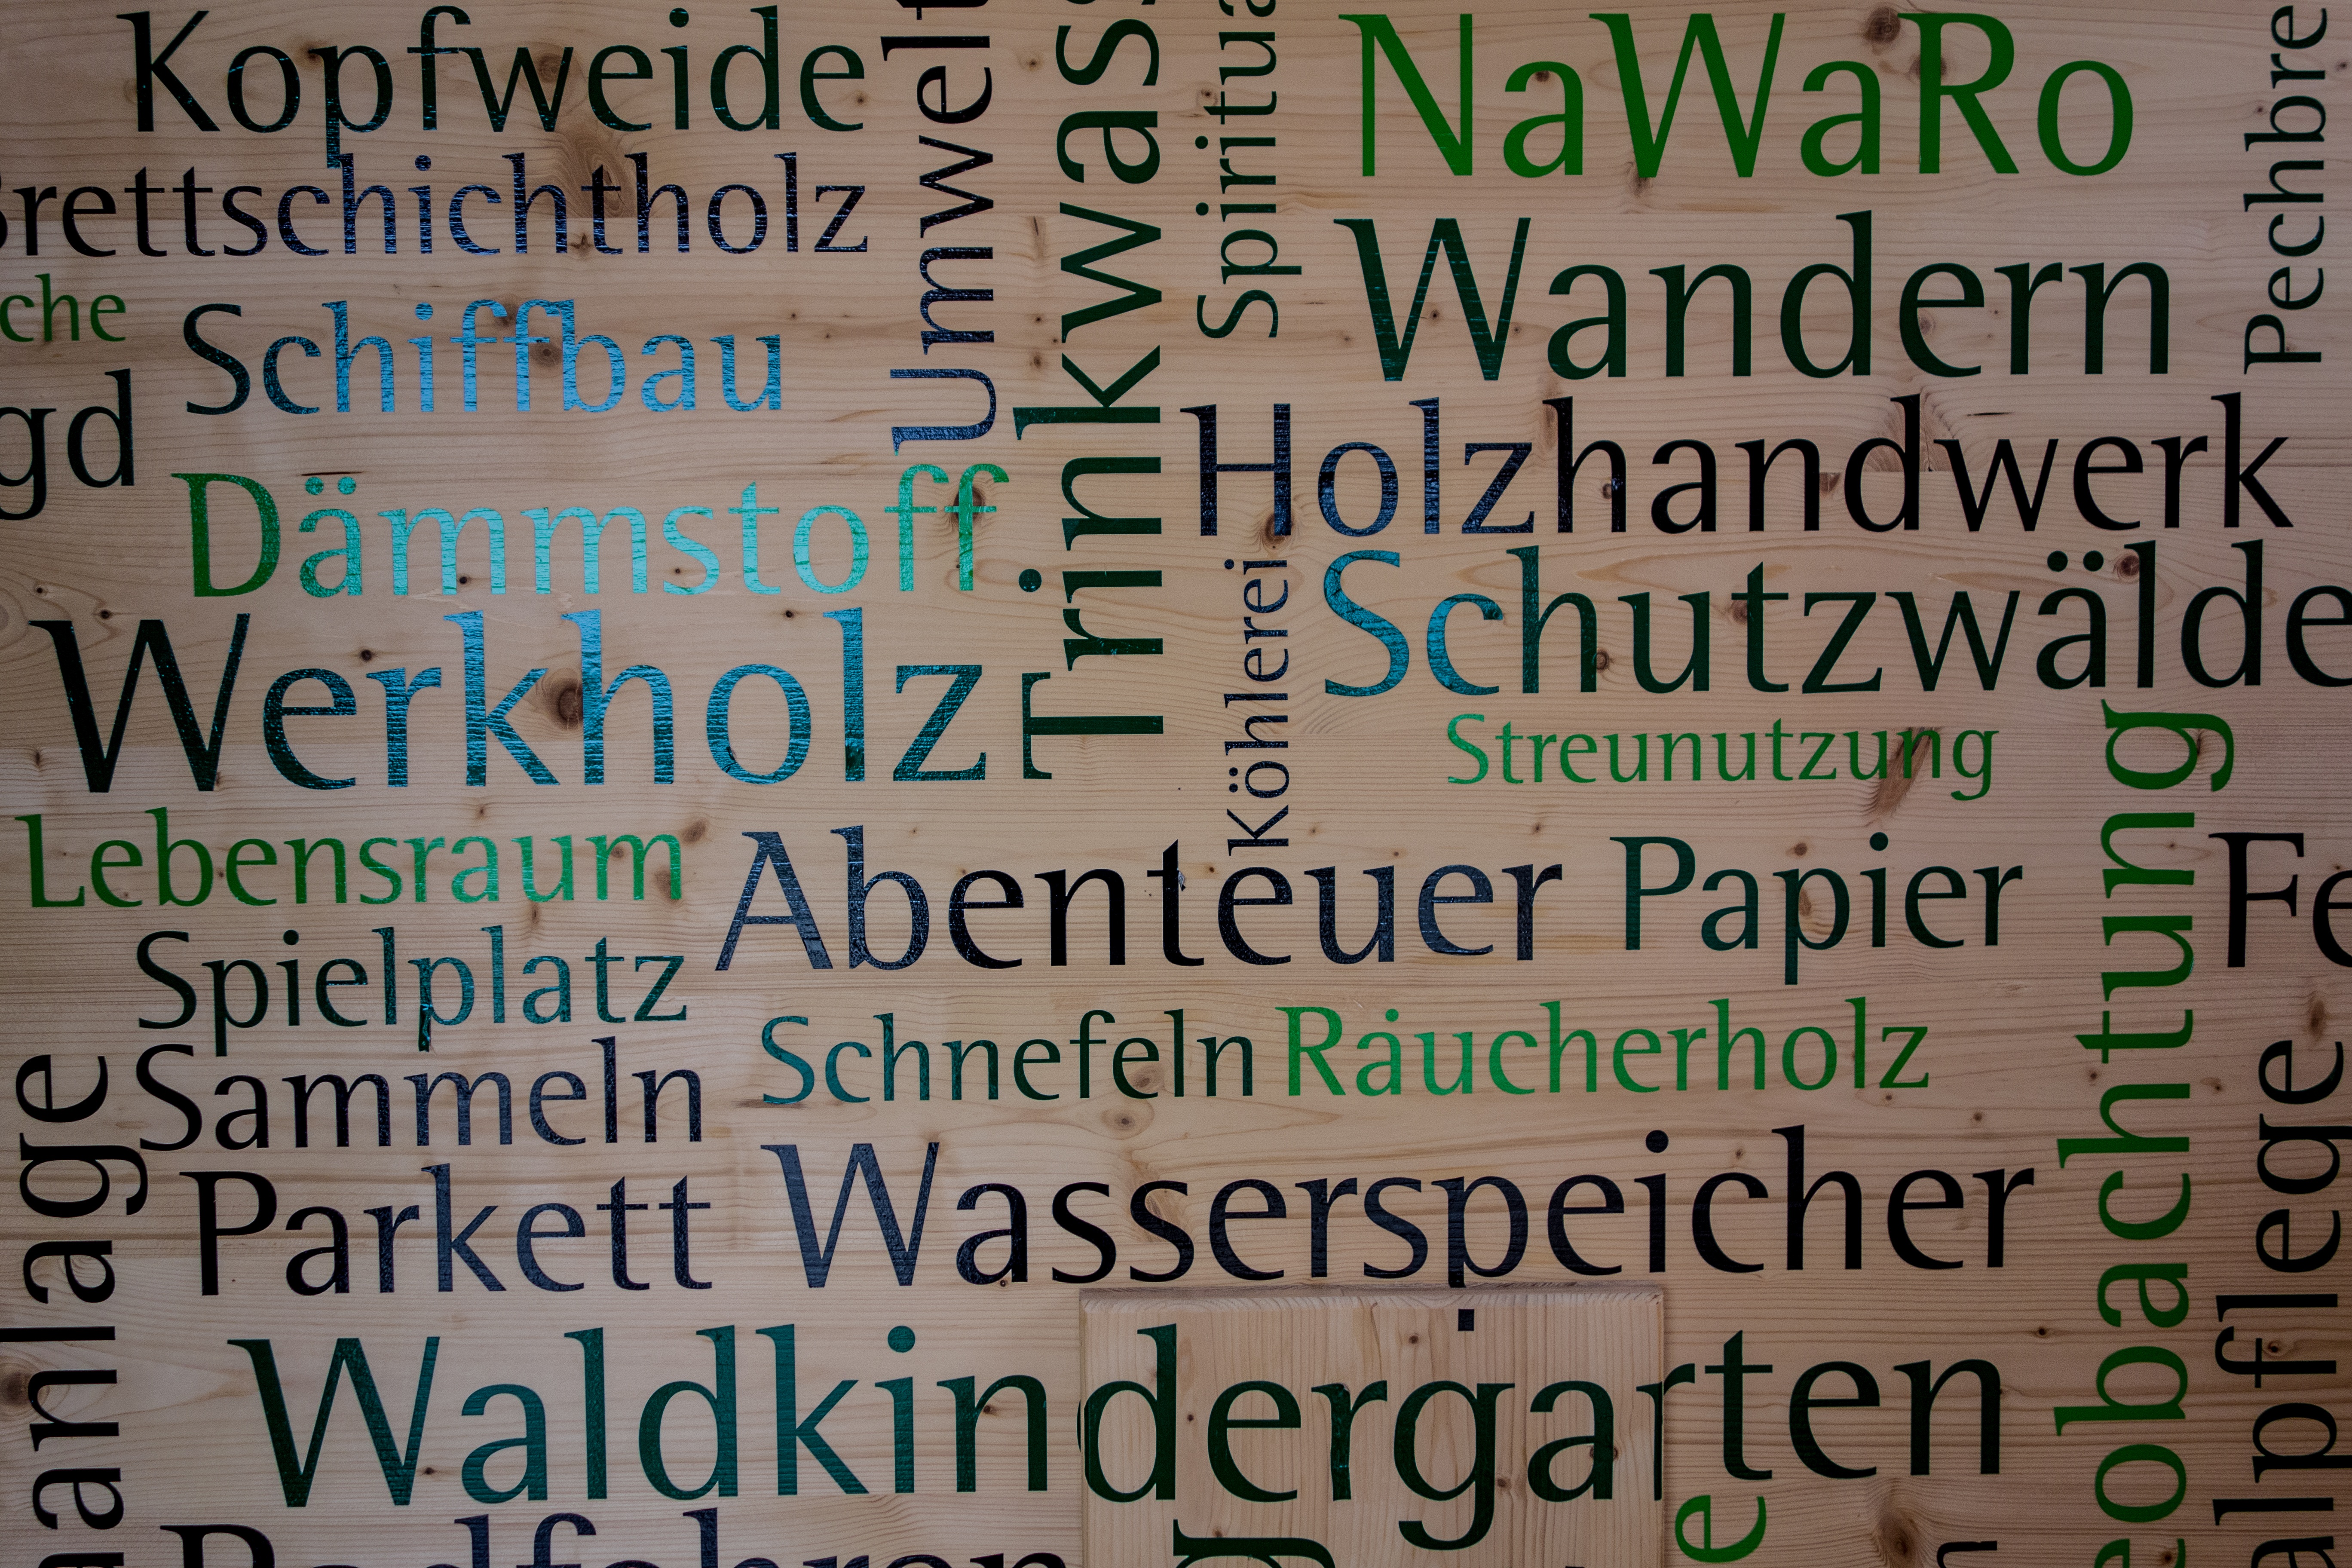
wood, number, green, biology, material, font, background, text, handwriting, shield, emotion, water storage, forest kindergarten